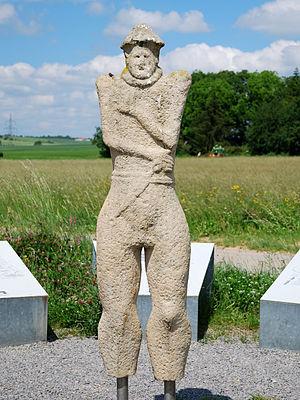
Le Guerrier de Capestrano est le nom donné à une statue italique datée du VIᵉ siècle av. J.-C., retrouvée en septembre 1934 à Capestrano, dans la région des Abruzzes. Elle a été découverte au sein de ce qui était, lors de son érection, le territoire du peuple des Vestini cismontani. Cette statue, à vocation funéraire, est un élément important de la statuaire médio-adriatique du premier âge du fer. Il s'agit d'une sculpture en ronde-bosse de type anthropomorphe, ouvragée en calcaire tendre, et représentant un guerrier en position verticale.